Korail Class 341000

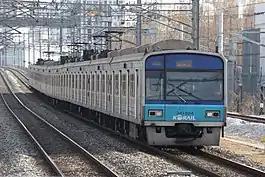
Class 341000 (1st batch) train 341-24 (ex-Class 2030 train 2-71)

The first generation of Class 341000 trains were built from 1993 to 1996. The trains used a livery consisting of red and orange stripes when delivered, but after refurbishment, the trains started using the new livery. Because of the flat front ends, the trains are nicknamed "flat face" (납작이).